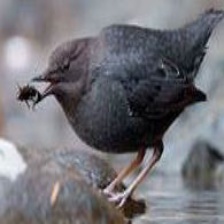
Species: AMERICAN DIPPER
Scientific name: CINCLUS MEXICANUS